Siyob Bazaar

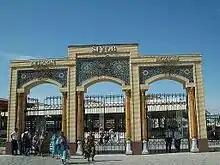
The entrance to Siyob Bazaar

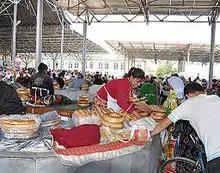
Selling Samarkand naan at Siyob Bazaar

Siyob Bazaar (Tajik: Бозори Сиёб), also called Siab Bazaar, is the largest bazaar in Samarkand, Uzbekistan. The building is built in the shape of a dome, under which there are several pavilions with a large number of shopping arcades. The main entrance has a triple arch lined with blue majolica. The area of the market is more than 7 hectares. Siyob Bazaar is one of the most visited places in the city. The Siyob Bazaar consists of seven large covered pavilions with counters, as well as several other large pavilions with shops.